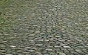
Surface type: sett